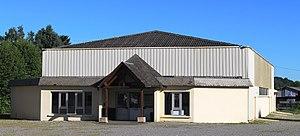
Salle des fêtes de Trébons (Hautes-Pyrénées)
Trébons est une commune française située dans le département des Hautes-Pyrénées, en région Occitanie.